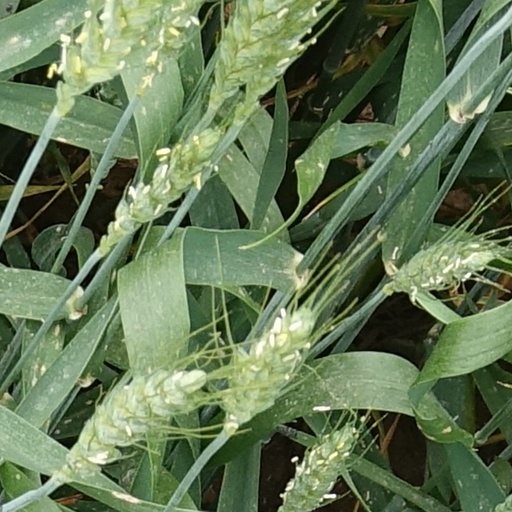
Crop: wheat